William Francis Smith

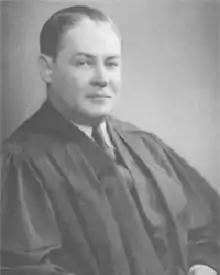

William Francis Smith (February 24, 1903 – February 26, 1968) was a United States circuit judge of the United States Court of Appeals for the Third Circuit and previously was a United States district judge of the United States District Court for the District of New Jersey.